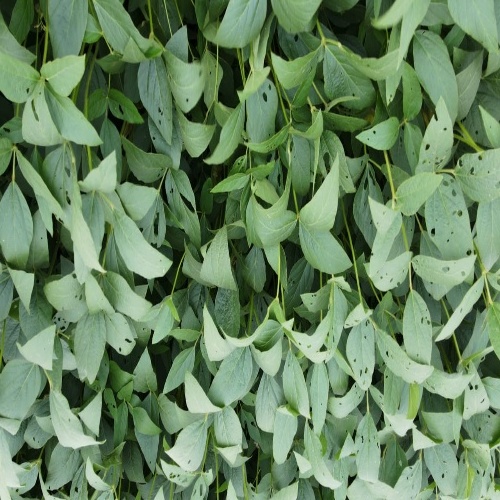
Label: Diabrotica_speciosa